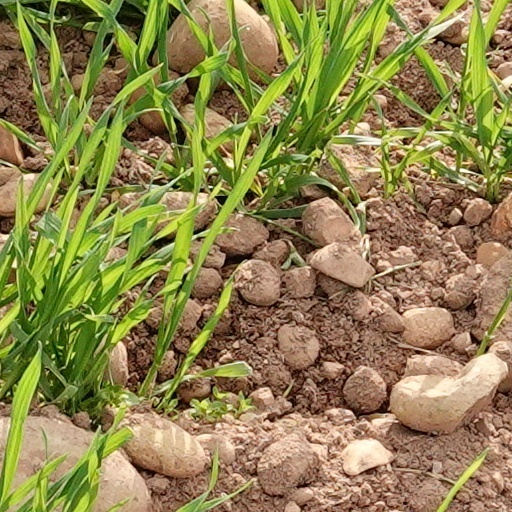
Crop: wheat